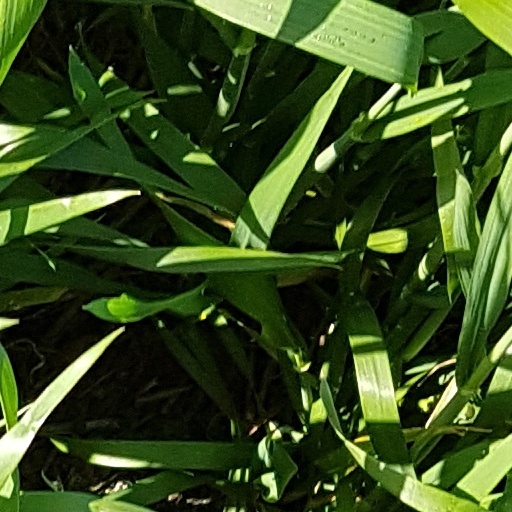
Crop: wheat